Biebelsheim

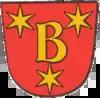
Other arms shown by rheinhessen.de

The municipality's arms might in English heraldic language be described thus: Per fess gules the letter B Or and Or three mullets of the first.